Olav Haug

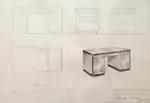
Examination for Trade Certificate

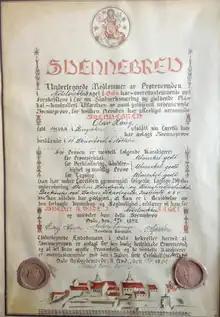
Craft certificate

Haug began his apprenticeship working at Nils Myhren carpentry workshop in Lismarka, his local district. Receiving excellent feedback from Myhren himself, Haug moved on to work for Alf Skaarer carpentry workshop in Gan. A year later he was employed by Romerike Furniture, a furniture company in Lillestrom outside Oslo. After that, Haug was employed as a master carpenter at Haakon Fjeld from 1941 to 1942. In 1942, Olav Haug began working for Elverum Mobel & Trevarefabrikk AS. It was there that he created his most recognisable signature pieces.